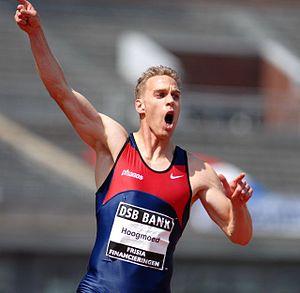
Guus Hoogmoed est un athlète néerlandais, spécialiste du sprint et du relais.